Qismat 2

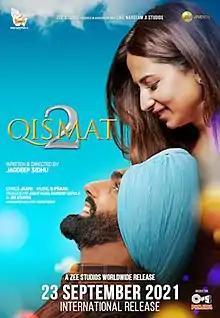
Film poster

Qismat 2 is a 2021 Indian Punjabi-language romantic drama film written and directed by Jagdeep Sidhu. The film produced by Ankit Vijan and Navdeep Narula has been bankrolled by Shri Narotam Ji Productions and Zee Studios. Starring Ammy Virk and Sargun Mehta, the film is a sequel of 2018 film "Qismat".